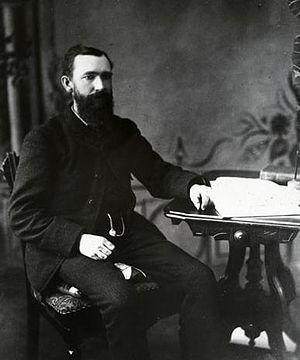
George Murdoch fut le premier maire de Calgary, en Alberta. Il est né à Paisley, en Écosse, et est décédé à Calgary, en Alberta.